Angela Lansbury

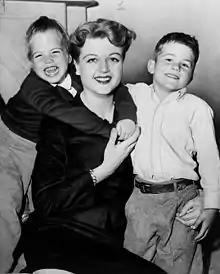
A young white woman with a girl on the left side and a boy on the right, posing together for a photograph

Unhappy with the roles she was being given by MGM, Lansbury instructed her manager, Harry Friedman of MCA Inc., to terminate her contract in 1952. That same year, she gave birth to her first child, Anthony. Soon after the birth, she joined the East Coast touring productions of two former-Broadway plays: Howard Lindsay and Russel Crouse's "Remains to be Seen" and Louis Verneuil's "Affairs of State". Biographer Margaret Bonanno later stated that at this point, Lansbury's career had "hit an all-time low". In April 1953, her daughter Deirdre Angela Shaw was born. Shaw had a son by a previous marriage, David, whom he brought to California to live with the family after he gained legal custody of the boy in 1953. Now with three children to care for, Lansbury moved to a larger house in San Vicente Boulevard in Santa Monica. Lansbury did not feel entirely comfortable in the Hollywood social scene, later commenting that as a result of her British roots, "in Hollywood, I always felt like a stranger in a strange land." In 1959, the family moved to Malibu, settling into a house that had been designed by Aaron Green on the Pacific Coast Highway; there, she and Peter escaped the Hollywood scene, and sent their children to public school.